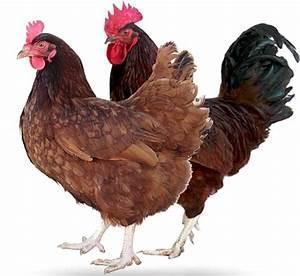
chicken